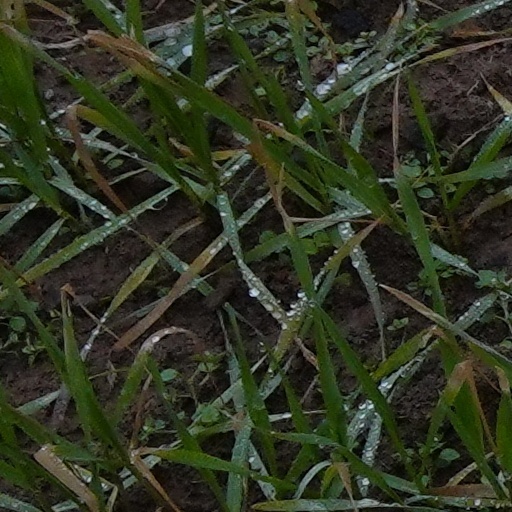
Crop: wheat